Punk Farm

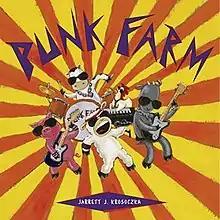
Cover for "Punk Farm"

Punk Farm is a children's book written and illustrated by Jarrett J. Krosoczka, published on April 26, 2005, by Knopf Books for Young Readers. A sequel book, "Punk Farm on Tour", was released on October 9, 2007. A theatrical film adaptation was in the works at DreamWorks Animation, with another attempt from Metro-Goldwyn-Mayer later on.